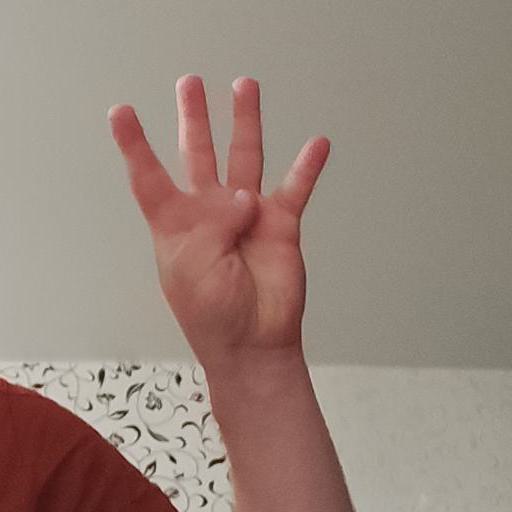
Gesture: four